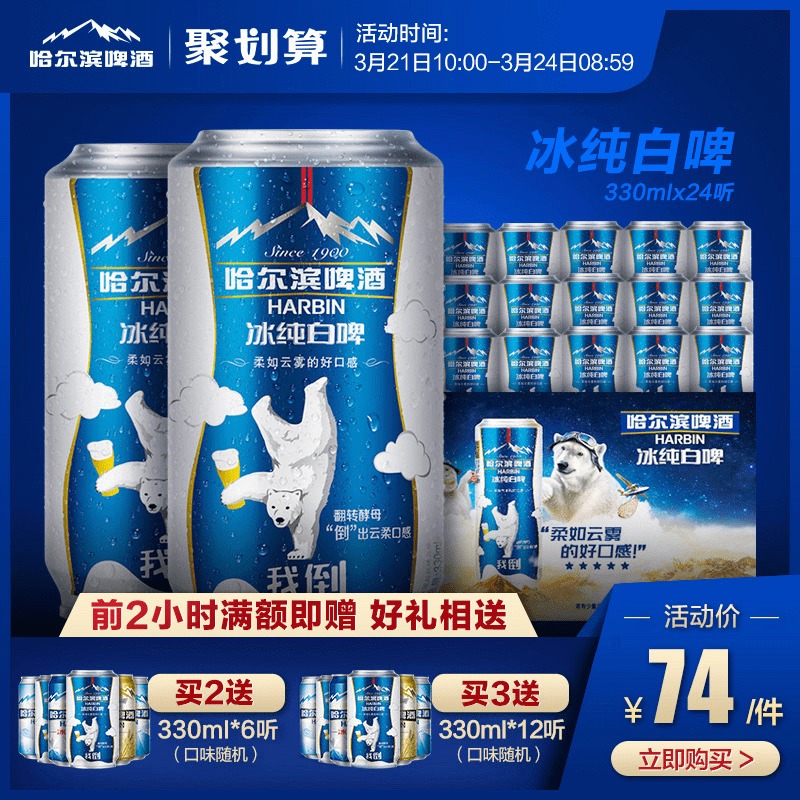
Label: metal